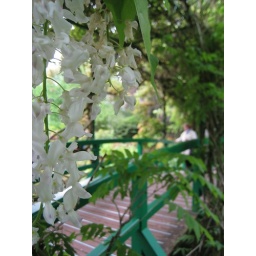
A digital macro photo of white flowers with the Japanese Bridge in Monet's gardens in Giverny, France in the background.